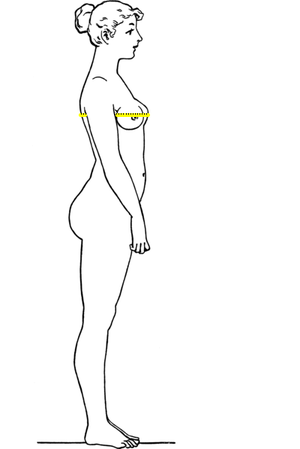
La variété de dessins d'un sujet est l'ensemble des possibilités typiques de représentation graphique d'un sujet quelconque par un dessin. Chaque dessinateur pour diverses raisons fait des choix de traitement ; ces choix comme la technique utilisée ou de composition picturale se rattachent à des options qui se rencontrent dans une multitude de dessins de manière traditionnelle : par exemple, le degré de détail ; le message ou l'impression véhiculée ; le cadrage ou les rapports du sujet de premier plan et de son environnement.